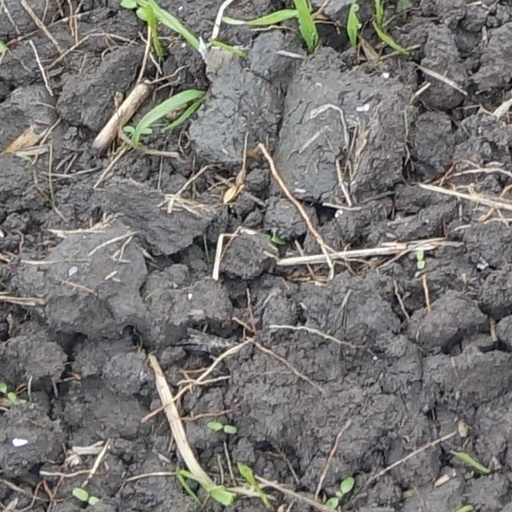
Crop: wheat